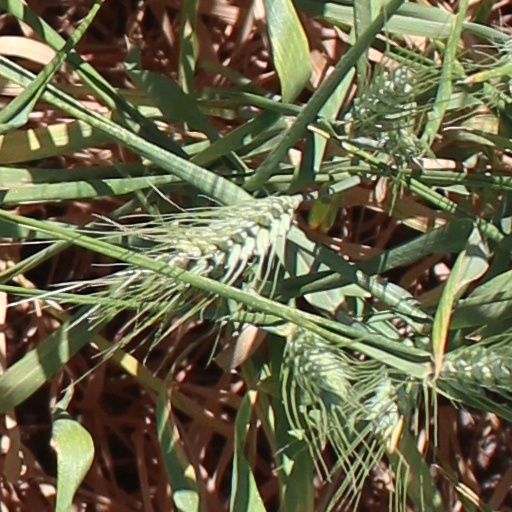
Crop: wheat